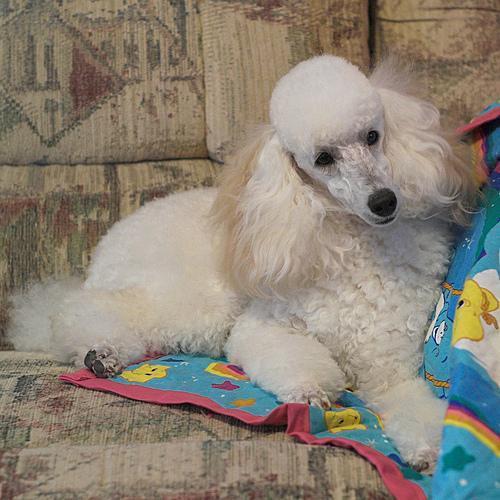
miniature_poodle